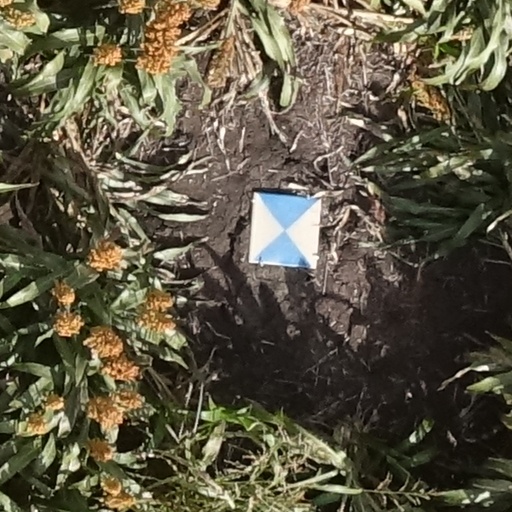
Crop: sorghum